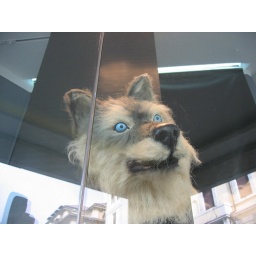
Creepy animal heads on shop window dummies in Padova 1